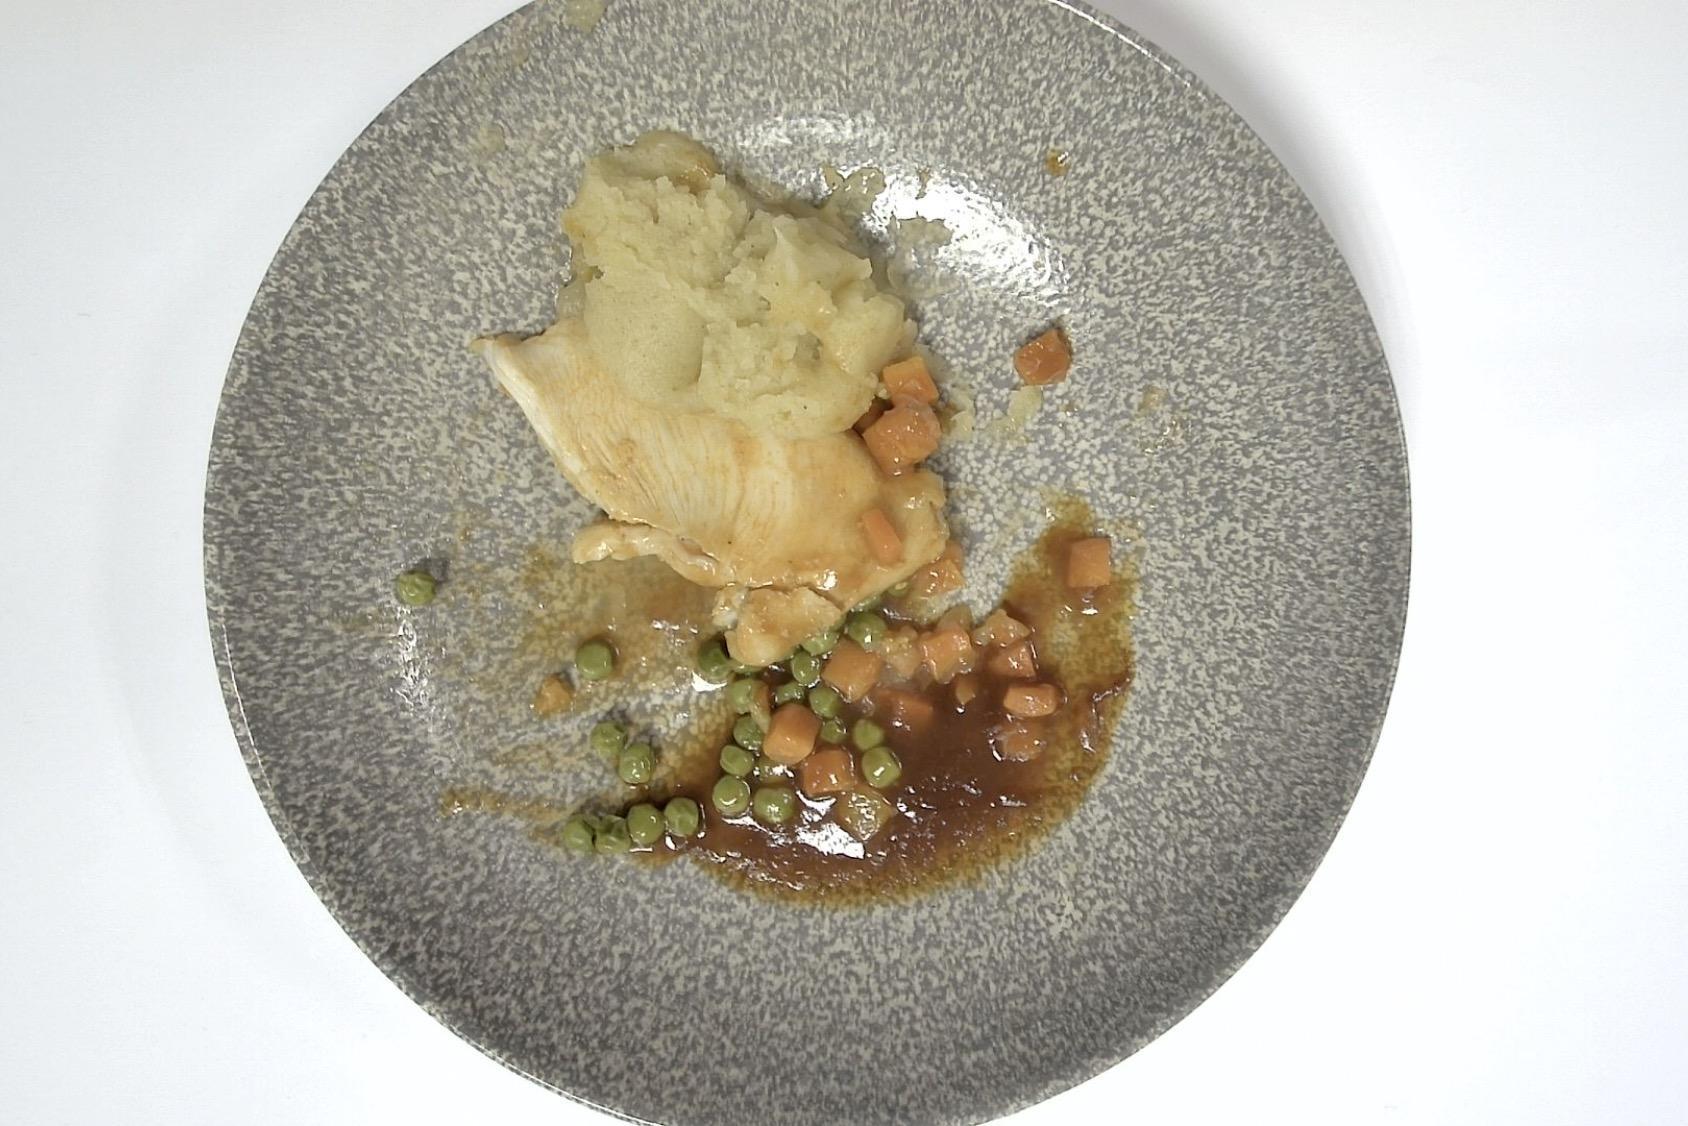
Dish: Hähnchenbrustfilet mit Erbsen und Möhren, Kartoffelpüree und Bratenjus
Portion size: Normale Portion
Ingredients: mashed-potatoes, peas, carrot, gravy, chicken
Weight as served: 341 g
Energy as served: 315,250 kcal (1.323,220 kJ)
Fat: 10,293 g (saturated: 1,305 g)
Carbohydrates: 28,830 g (sugar: 7,477 g)
Protein: 24,587 g
Salt: 3,404 g
Weight after return: 197 g
Energy after return: 182,124 kcal